Graeme Le Saux

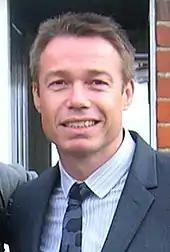
Le Saux in 2011

Le Saux is heterosexual, and he and his wife, Mariana, have two children. Despite this, rumours that he was homosexual circulated throughout his career after he said that he had spent a summer holiday with one of his Chelsea teammates, Ken Monkou. He attributed this to his lack of enthusiasm for the "typical" footballer's lifestyle, his university background, and the fact that he read a left-wing broadsheet newspaper, "The Guardian".